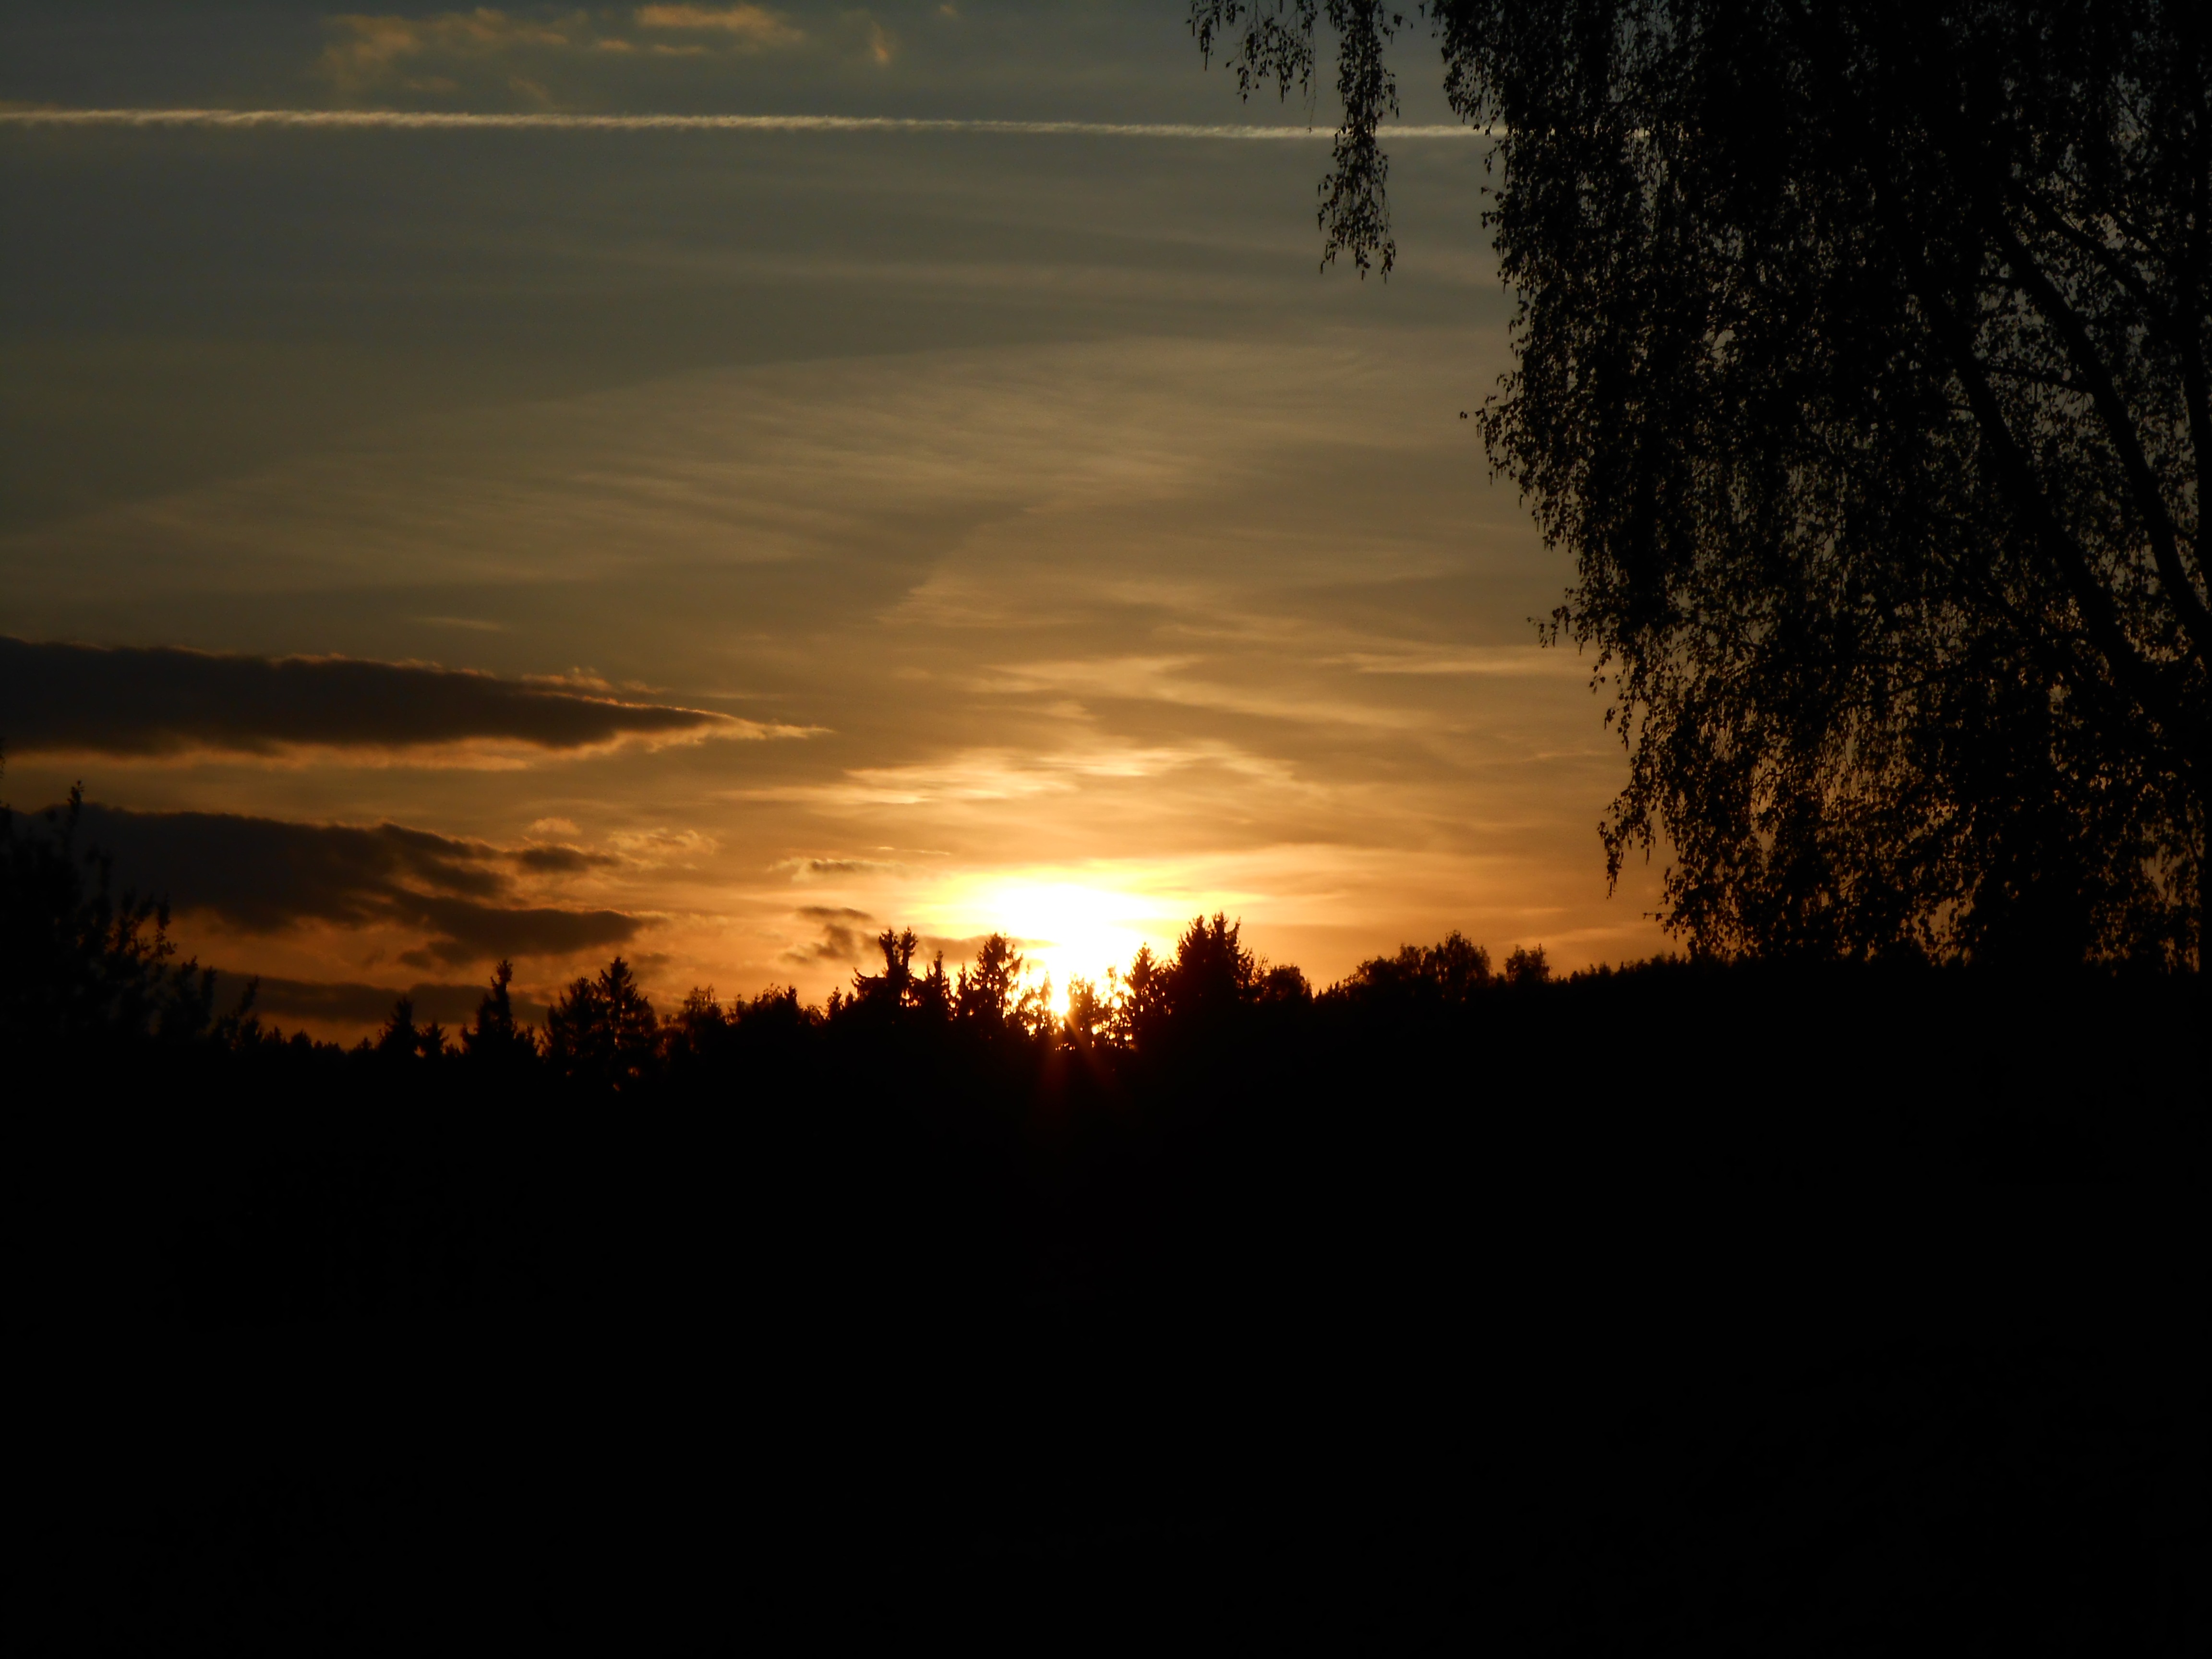
tree, nature, horizon, light, cloud, sky, sun, sunrise, sunset, sunlight, morning, dawn, atmosphere, dusk, evening, reflection, darkness, west, rays, afterglow, atmospheric phenomenon